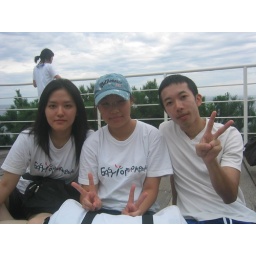
We were at the ships on the hill beach near Donghae.